William K. Howard

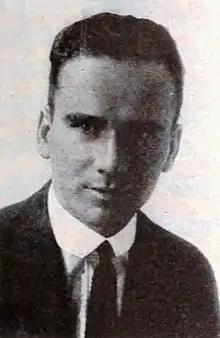
from a 1920 magazine

William K. Howard (June 16, 1899 – February 21, 1954) was an American film director, writer, and producer. Considered one of Hollywood's leading directors at one point, he directed over 50 films from 1921 to 1946, including "The Thundering Herd" (1925), "The Power and the Glory" (1933), "Fire Over England" (1937), and "Johnny Come Lately" (1943).